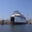
Label: ship